West Coast Customs

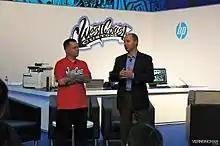
Friedlinghaus speaks with Hewlett-Packard, a client of his, at HP's Global Influencer Summit in 2012 in Shanghai, China.

West Coast Customs (abbreviated by the company as WCC) is an automobile repair shop focusing on the customization of vehicles. It was started by co-founders Ryan Friedlinghaus and Quinton Dodson circa 1994. According to Friedlinghaus, he began the business with a $5,000 loan from his grandfather, but other sources claim that he raised the seed money for the business while working at his father's liquor store. Owing to the patronage of celebrities such as Shaquille O'Neal and Sean Combs, along with appearances in the reality television programs "Pimp My Ride" and "Street Customs", the company has gained a high degree of notoriety and has become a multimillion-dollar business.